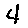
Label: 4